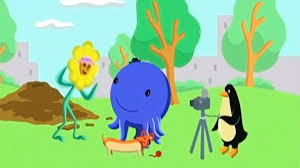
Portrait style: Cartoon Portrait